Operation Pathways

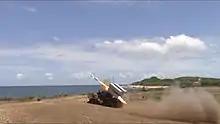
First land-based missile launch performed at RIMPAC exercise

From May to September, four exercises were completed, including the Tiger Balm exercise in Hawaii, United States (Reverse Pathway with the Singapore Army), the RIMPAC (Rim of the Pacific) exercise in Hawaii, United States, the Valiant Shield exercise in Guam, and the Rising Thunder exercise in Washington, United States (Reverse Pathway with the Japan Ground Self-Defense Force). Two of these exercises were Reverse Pathways, and the other two were traditionally naval exercises that the United States Army joined in through the Multi-Domain Task Force (or MDTF) led by 17FAB as a part of the Army's pilot program for multi-domain operations.